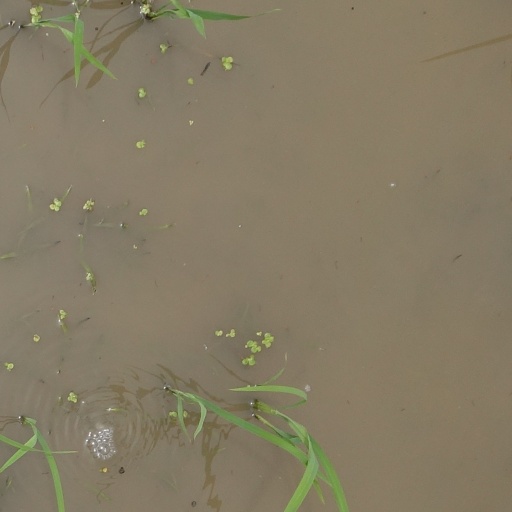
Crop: rice